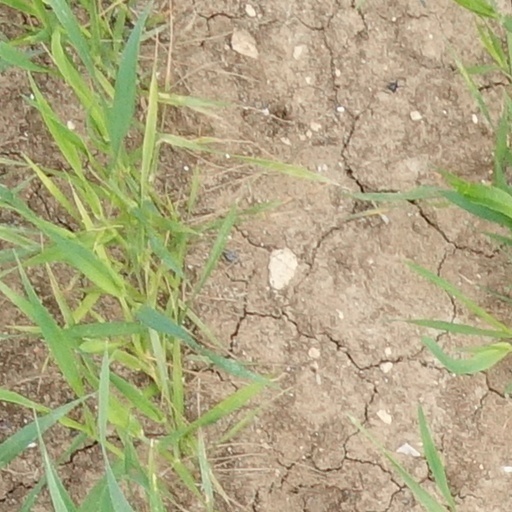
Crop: wheat